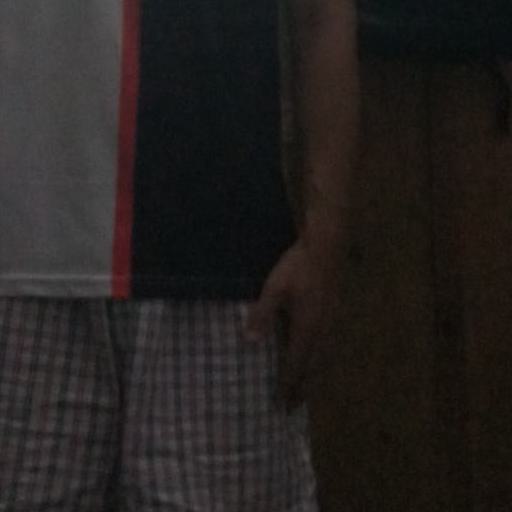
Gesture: no_gesture